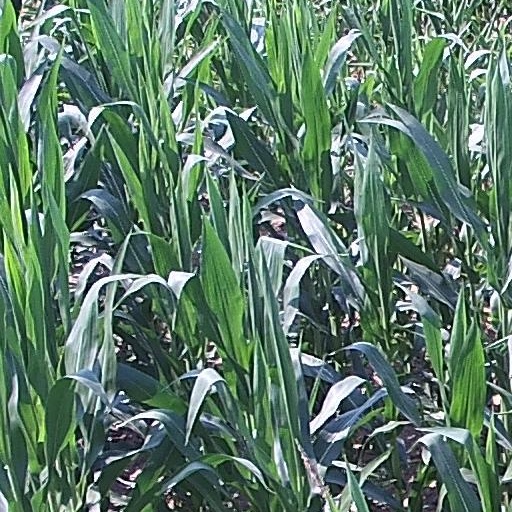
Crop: maize; corn